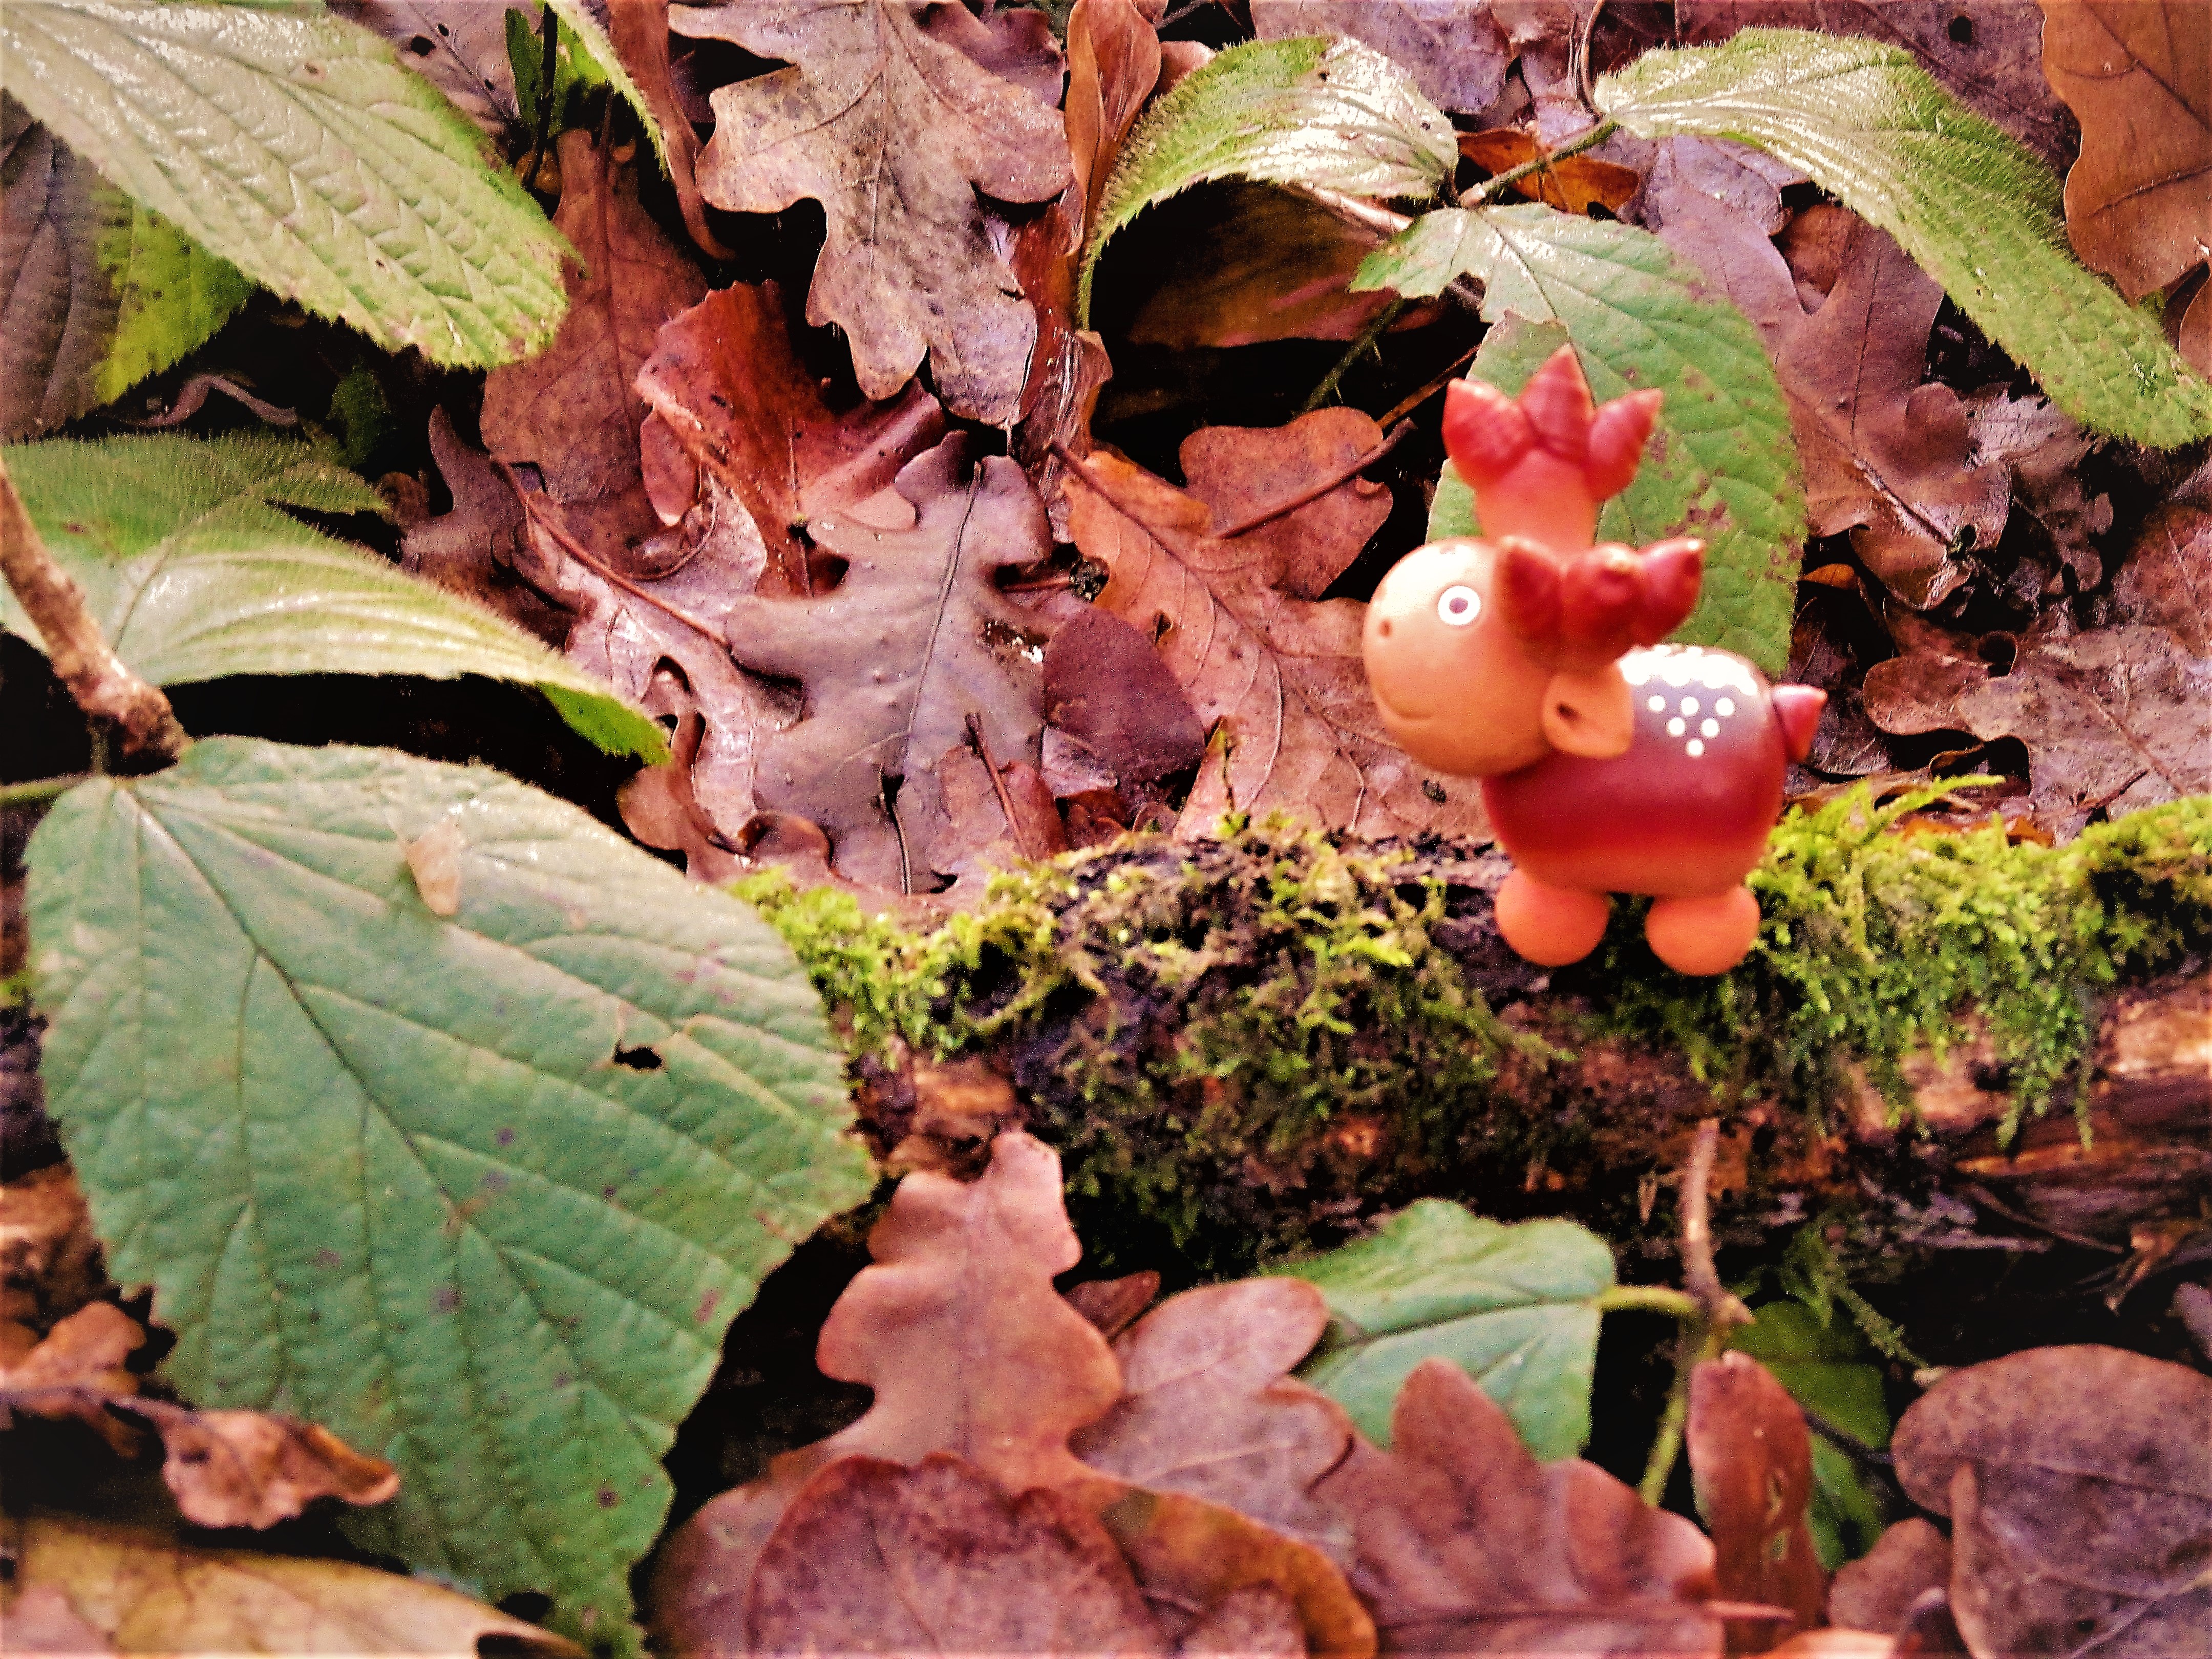
forest, foliage, leaves, deer, elk, fun, imagination, autumn, winter, leaf, toy, pink, adaptation, terrestrial plant, groundcover, fawn, figurine, plant pathology, annual plant, perennial plant